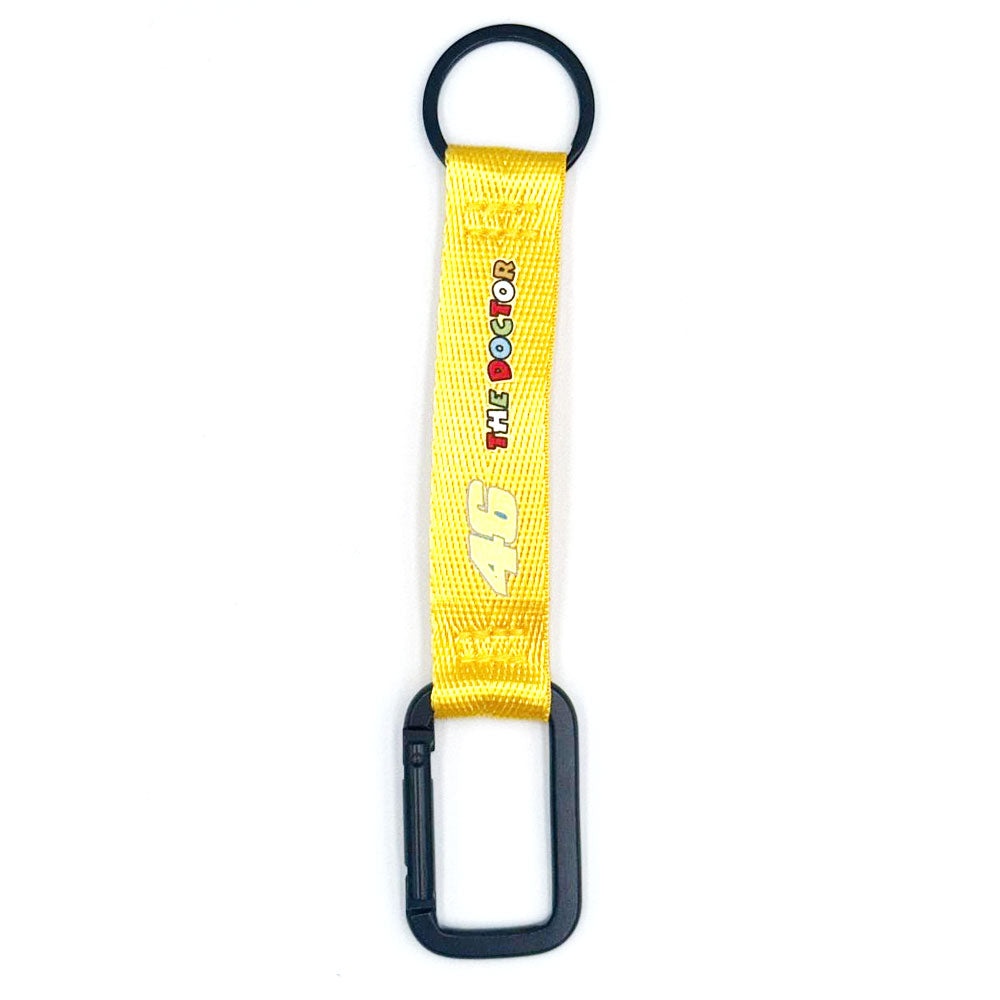
ميدالية مفاتيح للستايل ( 46 الطبيب ) 16 سم
Brand: Boxpro
ميدالية مفاتيح لنمط (46 الطبيب) ، ملحقات سلسلة مفاتيح السيارة لنمط (46 الطبيب) تفاصيل المنتج أبعاد العبوة ‏ : 16 × 2.8 سم؛ 12 جرام آسين ‏ : B09QLT8L1N القسم : للجنسين-الكبار وزن السلعة ‏ : ‎ 12 جرام الكمية: 1 سلسلة مفاتيح الاسم العام ‏ : سلسلة مفاتيح المادة: بوليستر لا تبدو رائعة فحسب، بل إن جودة سلاسل المفاتيح هذه هي الأفضل أيضًا. إنها الهدية المثالية لأي مناسبة: التخرج، أو العروض الترويجية، أو أعياد الميلاد، أو الكريسماس، أو التقاعد، أو فقط للاحتفاظ بها لنفسك. الهدية المثالية هل تعرف شخصًا عزيزًا أو صديقًا يحب سلاسل المفاتيح هذه كهدية؟ لا تتردد، سيقعون في حبهم بالتأكيد، وخاصة عشاق الأنمي. ميزة من الأشياء أن تبدو رائعة، ولكن ملصقات المفاتيح هذه تبدو رائعة لجميع أنواع الأشياء، وليس المفاتيح فقط. أضف إلى حقيبتك أو حقيبتك القماشية كبطاقة أمتعة. قم بتحميل حلقة تسلقك، وضعها على حقيبة الظهر أو محفظتك، وتجوّل. جودة لا شيء يغادر بابنا حتى يتم فحصه بشكل مباشر واجتياز عمليات فحص مراقبة الجودة لدينا. إذا لم تكن راضيًا لأي سبب من الأسباب، فيرجى إعادته واسترداد أموالك بنسبة 103%
Category: Sporting Goods > Outdoor Recreation > Climbing > Climbing Webbing > Climbing Slings